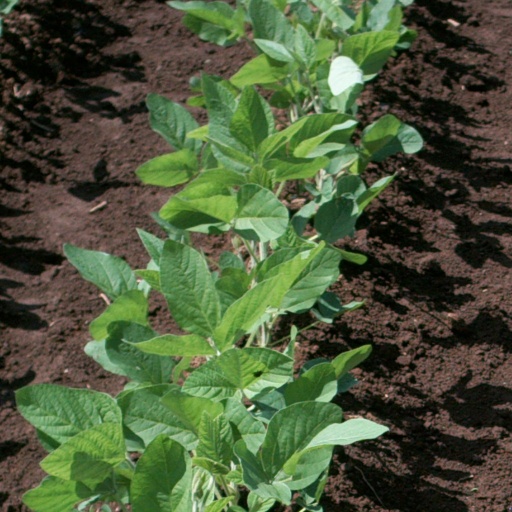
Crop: soybean